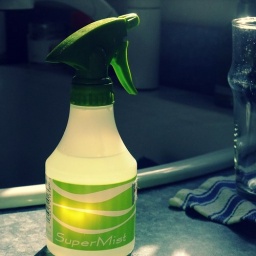
I think this light makes everything - even dirty dishes in my kitchen sink - prettier.